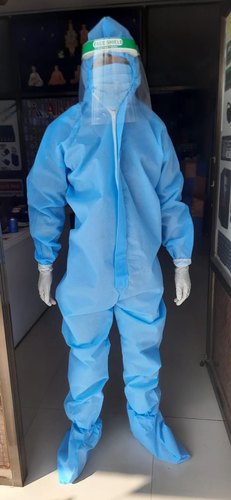
Objects detected:
Mask
Face_Shield
Gloves
Gloves
Coverall